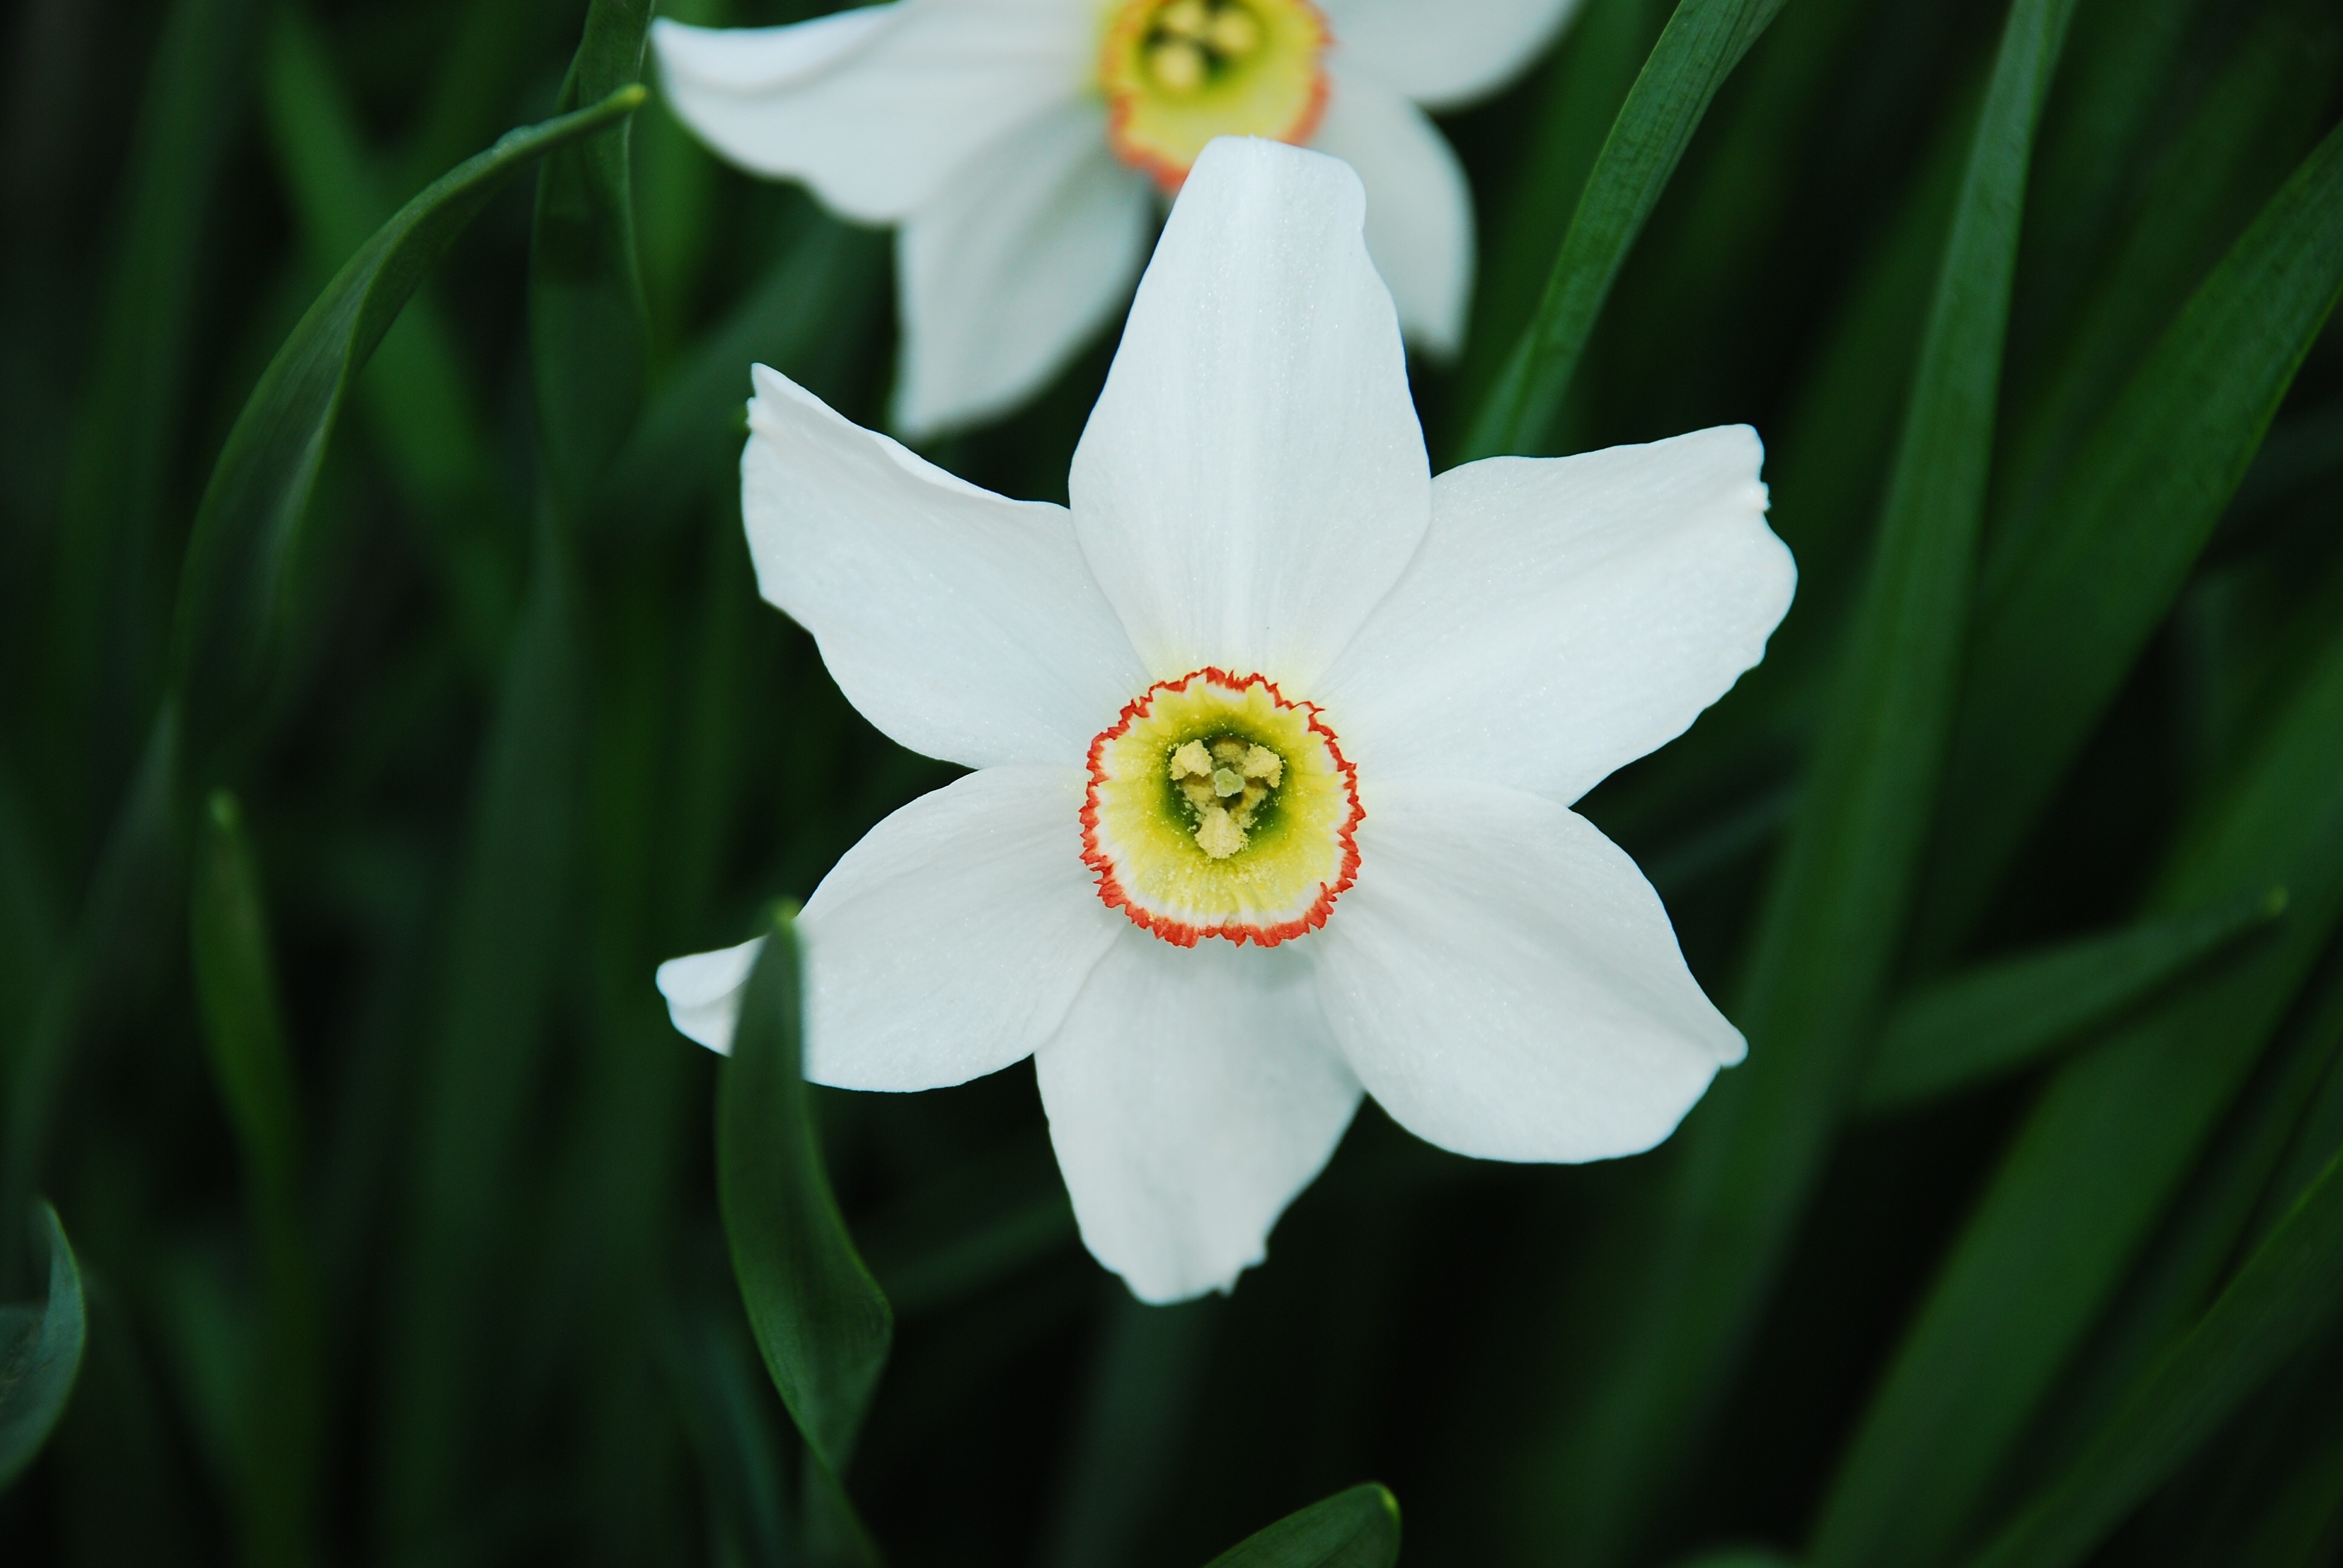
nature, blossom, plant, white, flower, petal, bloom, floral, spring, green, botany, blooming, garden, flora, narcissus, macro photography, flowering plant, plant stem, land plant